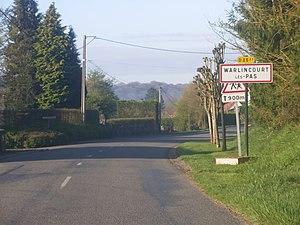
Entrée de la commune de Warlincourt-lès-Pas.
Warlincourt-lès-Pas est une commune française située dans le département du Pas-de-Calais en région Hauts-de-France.